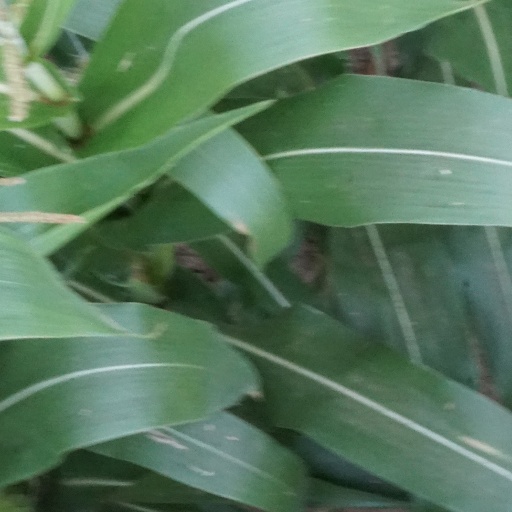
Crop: maize; corn